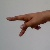
The image shows a hand gesture representing the letter 'P' in Indian Sign Language.